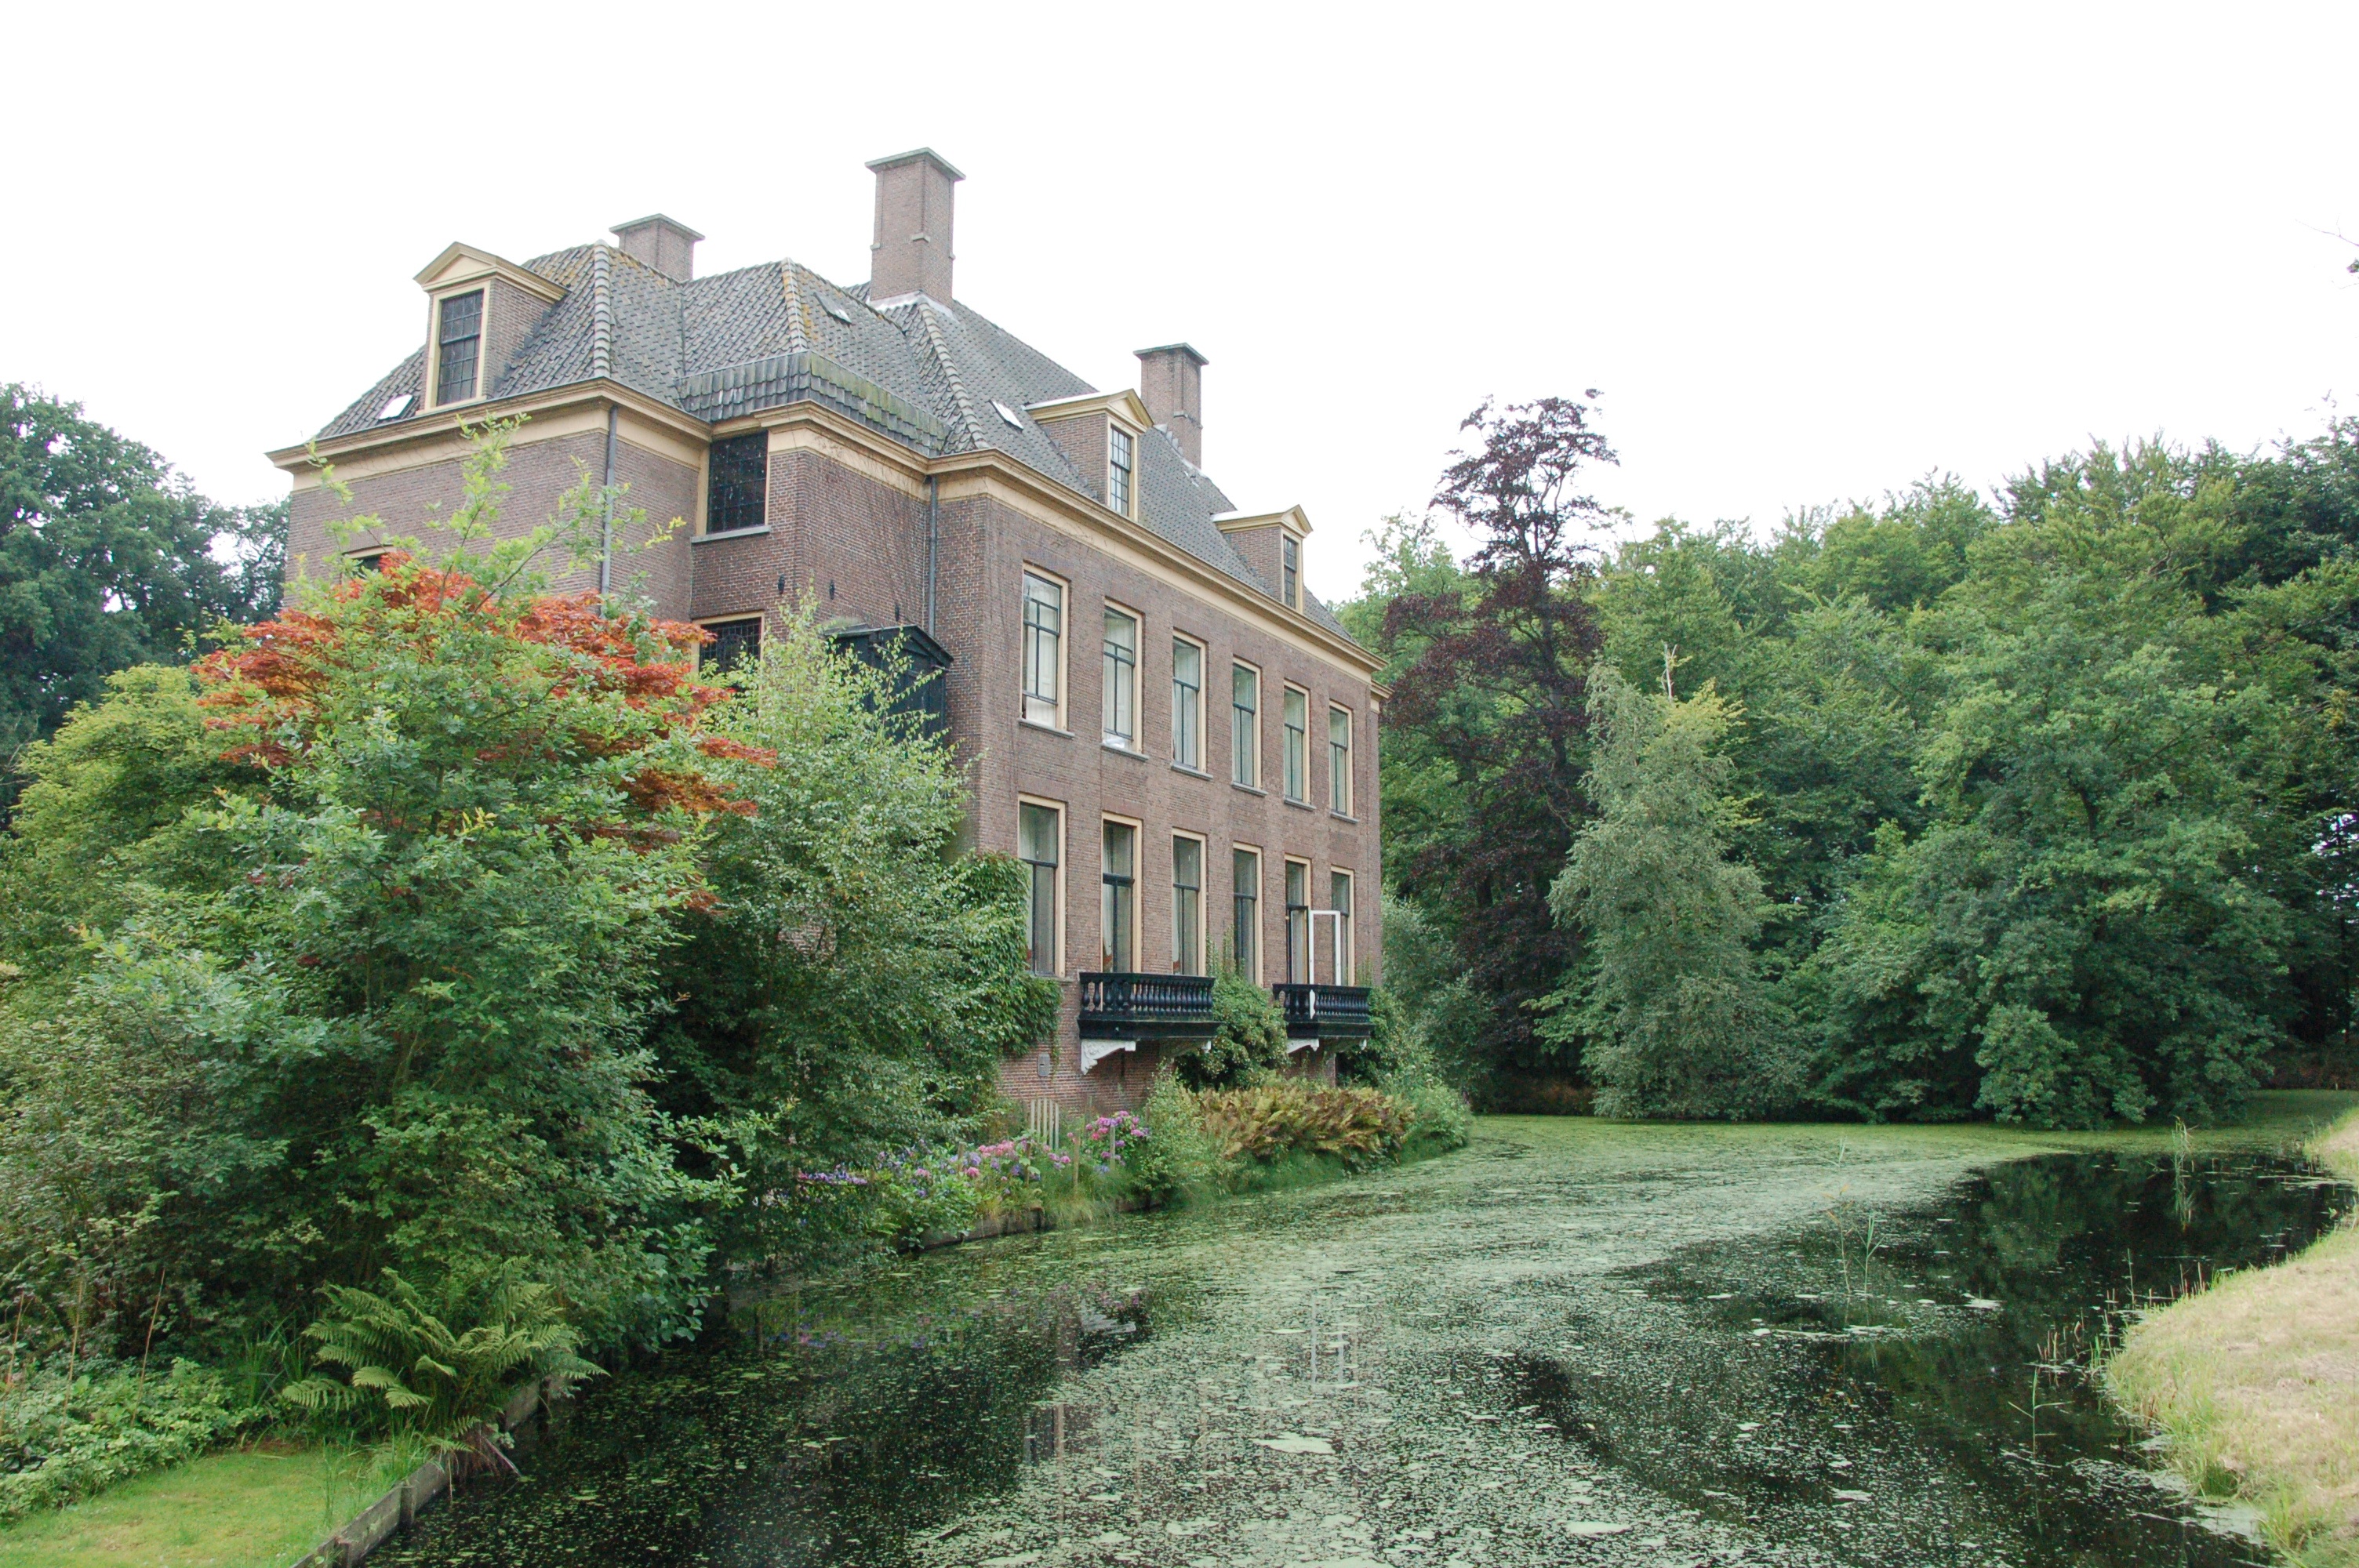
nature, manor, mansion, building, chateau, home, pond, cottage, property, garden, waterway, estate, manor house, stately home, residential area, landgoed de laila driebergen